Lastovo Poklad

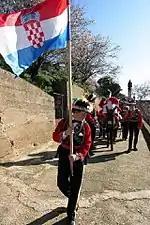
The procession of the Poklad doll on the donkey

The Poklad (Carnival) event held yearly on the remote Adriatic Island of Lastovo is one of the more distinctive and authentic carnival traditions celebrated in Croatia. All the island residents participate by wearing folk costumes. The origins of the Lastovo carnival go back to a historical event. Legend has it that Catalan pirates attacked neighbouring Korčula and sent a Turkish messenger to Lastovo to tell the islanders to surrender, or they would be next. The inhabitants of Lastovo did not let themselves be intimidated – instead they armed themselves and went on the attack. The women and children walked to Hum barefoot from Lastovo and prayed to Sv. Jure (St. George) for help and their prayers were answered: a storm destroyed the pirates' ships and the inhabitants of Lastovo caught the messenger. In order to mock him, he was taken through the village on the back of a donkey and was afterwards sentenced and burned to death. This event is celebrated through the Poklad every year over a period of two days just before Lent.